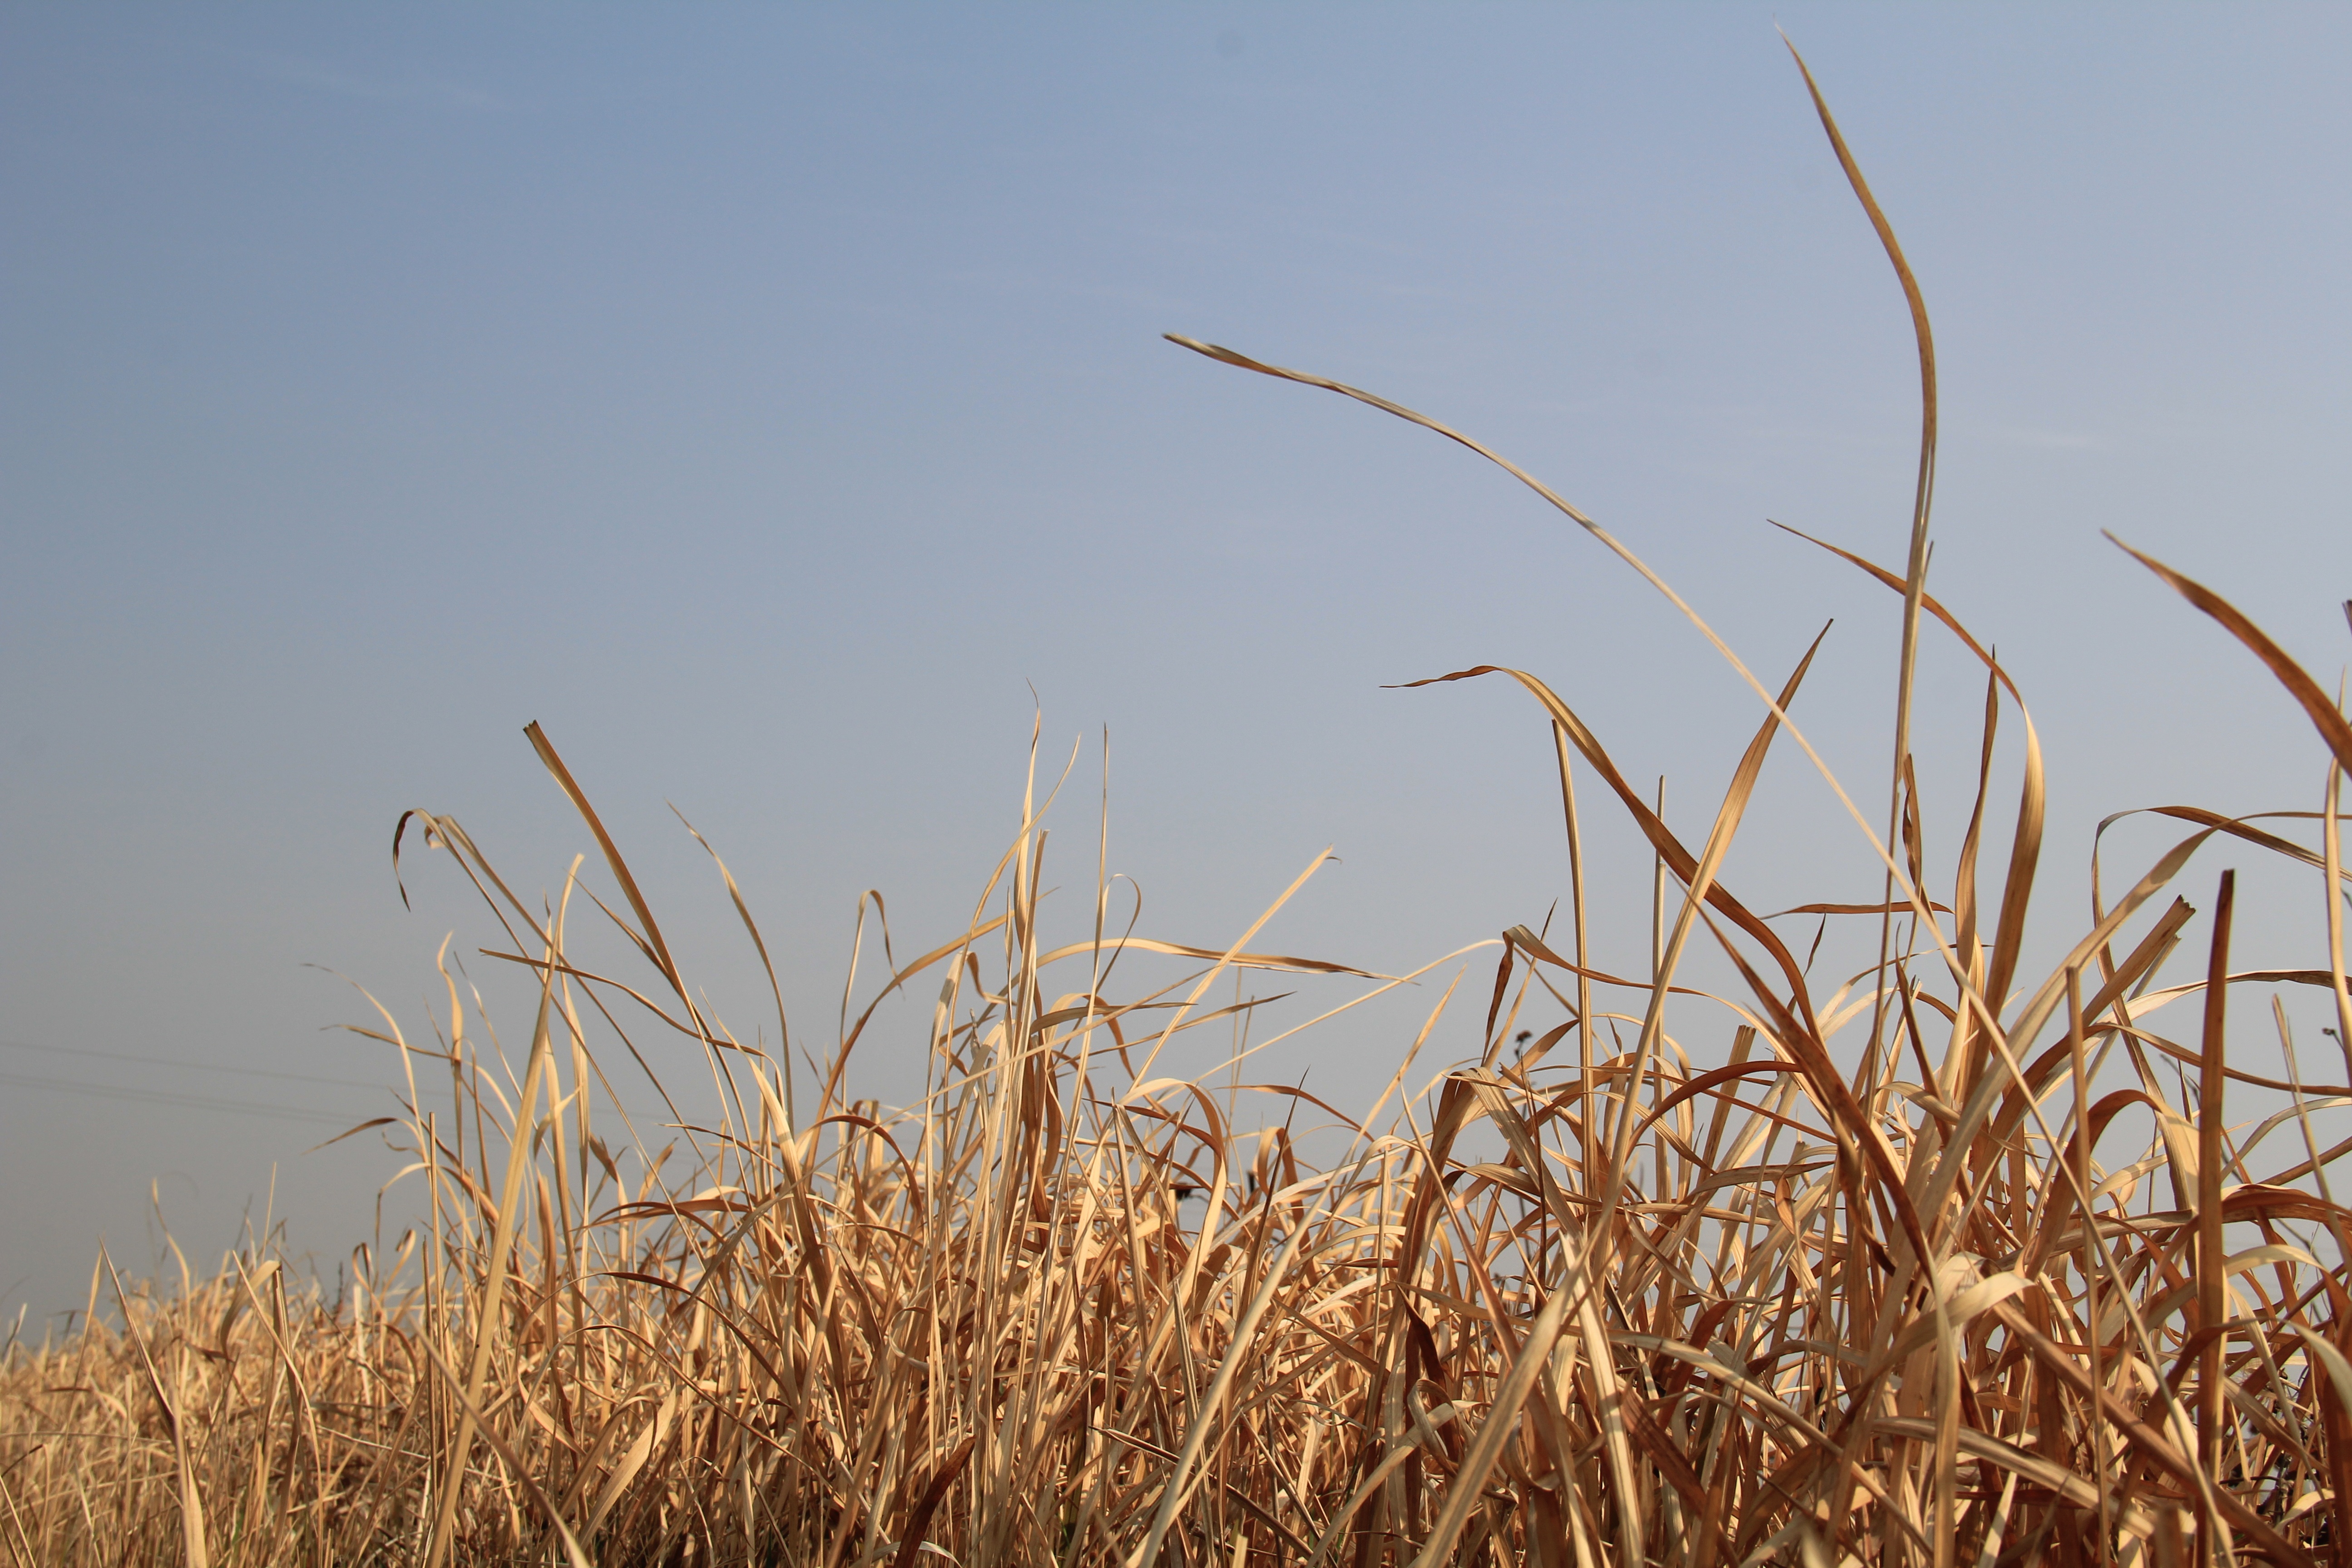
grass, winter, plant, sky, hay, field, meadow, wheat, prairie, sunlight, wind, food, crop, agriculture, plain, blue sky, grassland, rye, flowering plant, grass family, land plant, phragmites, food grain